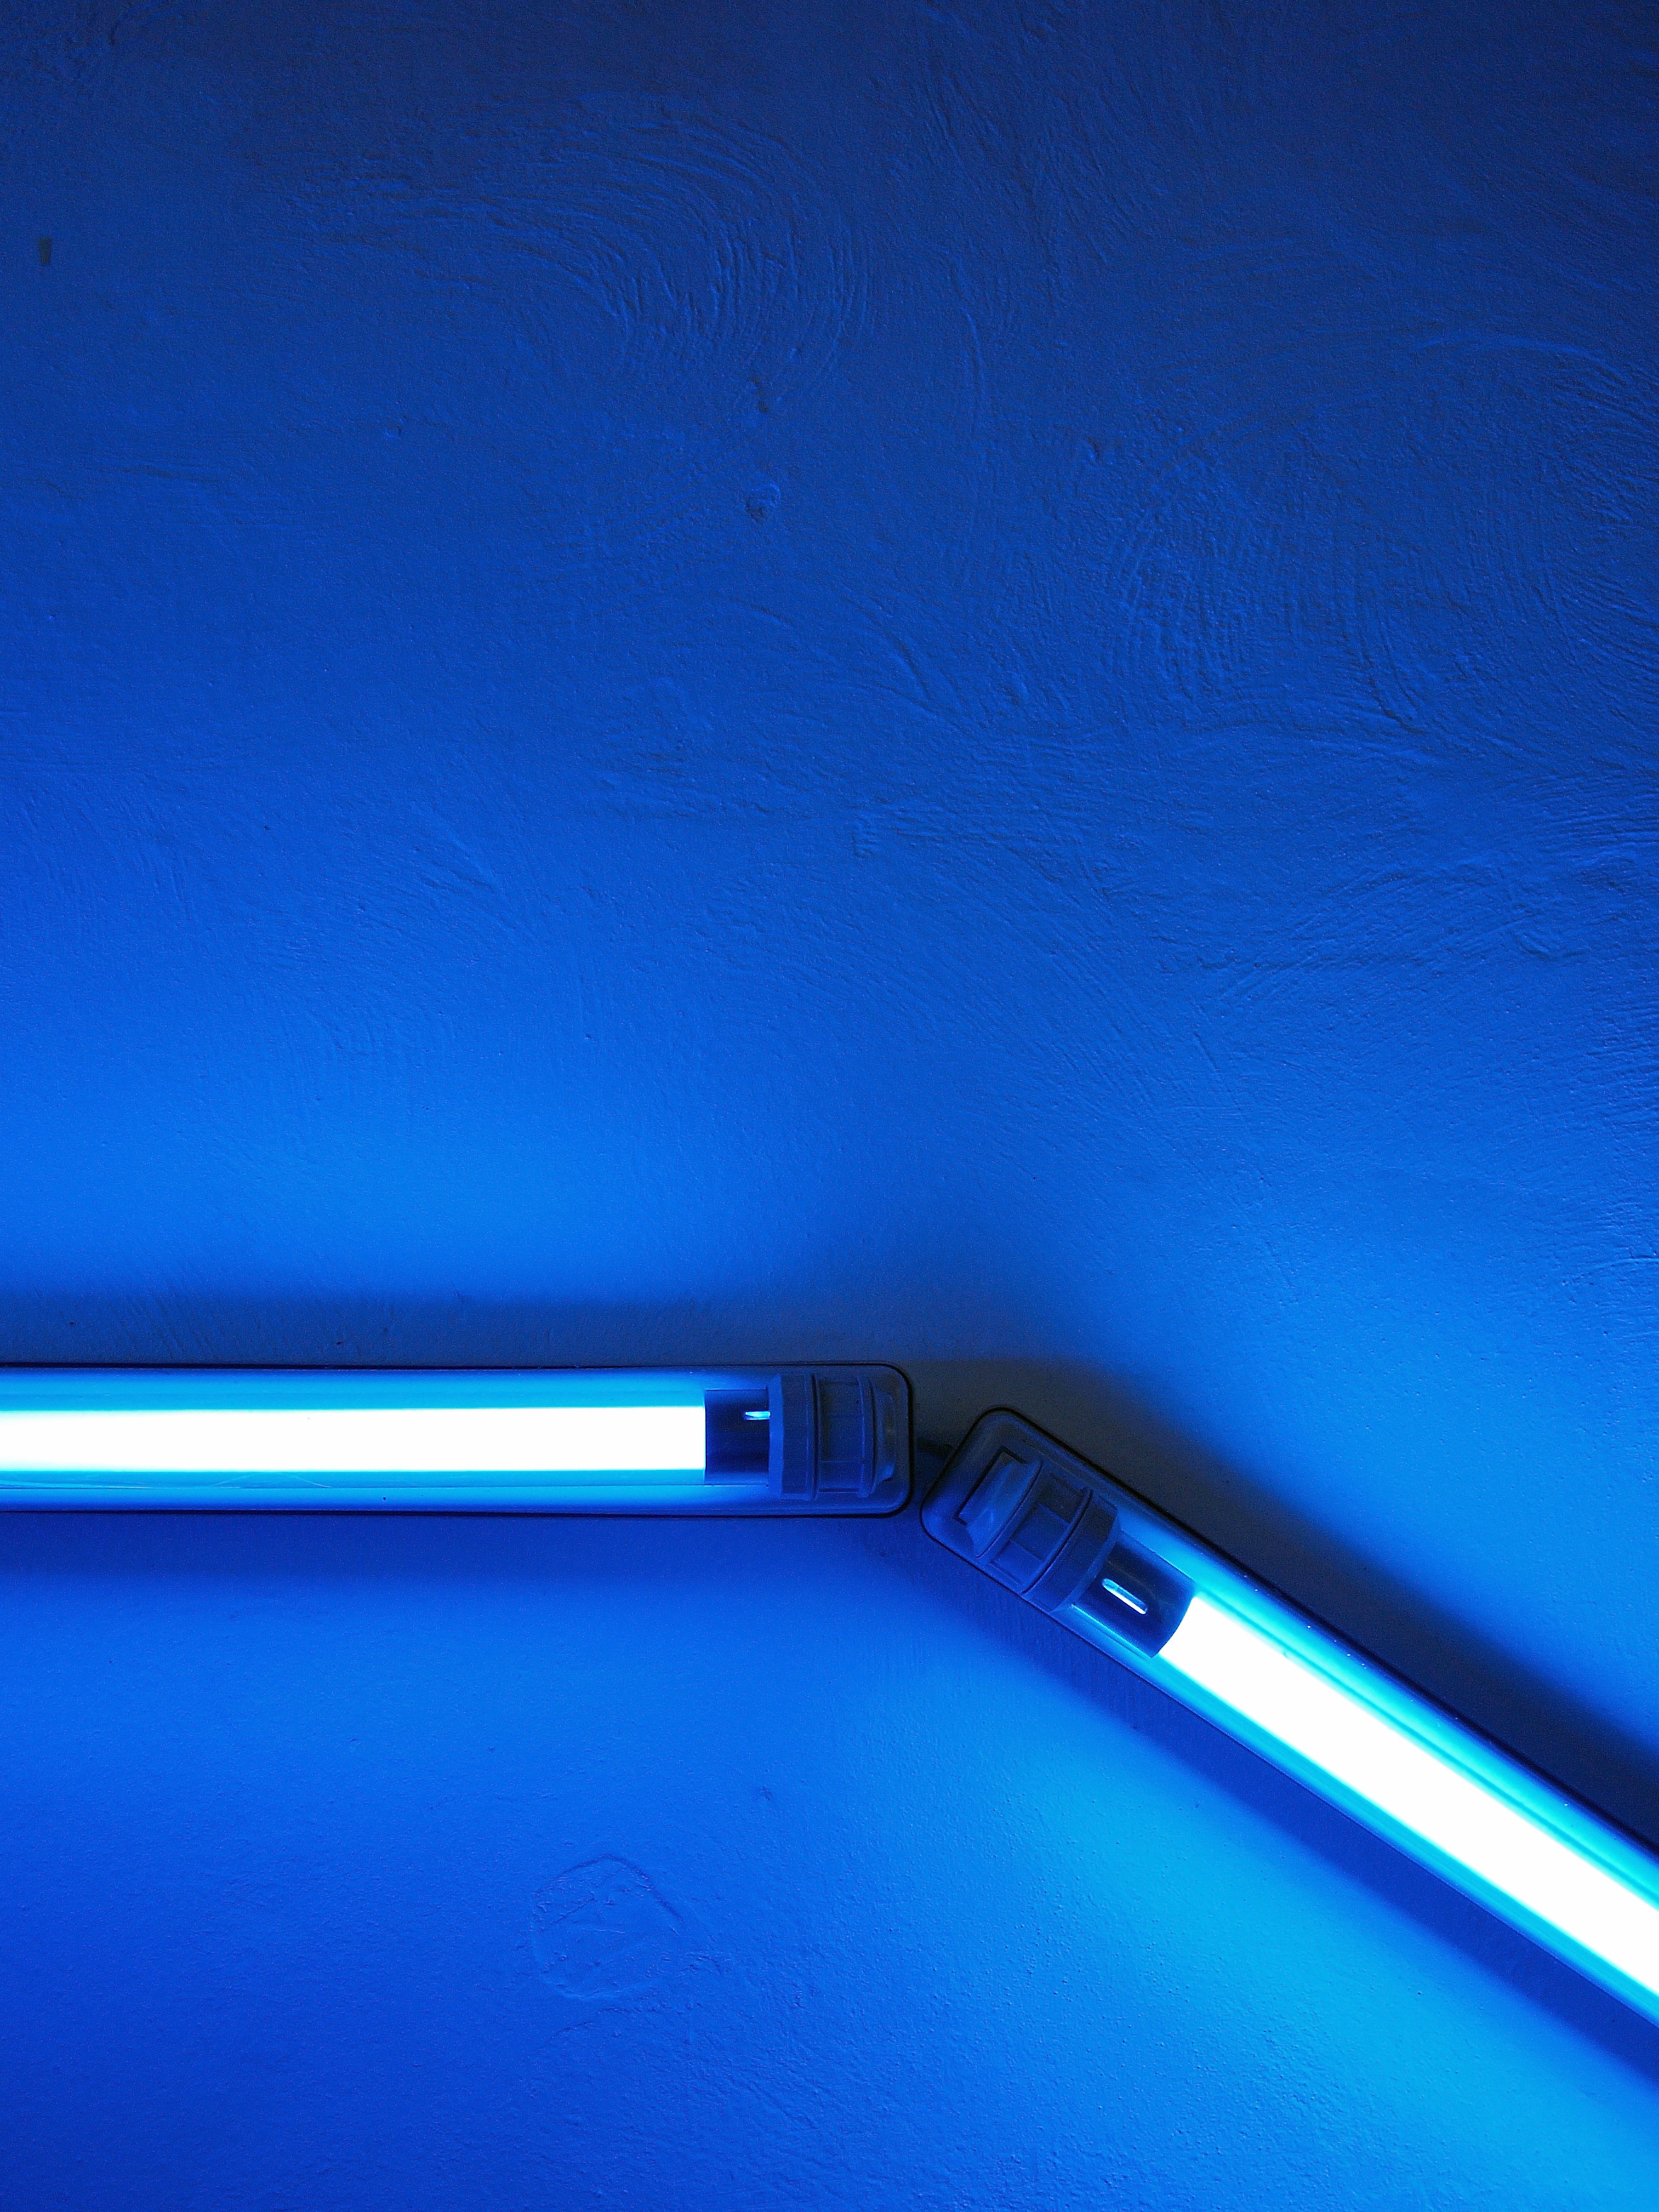
light, line, blue, street light, lamp, lighting, neon, neon light, lamps, light fixture, blue light, enlighten, neon lights, automotive exterior